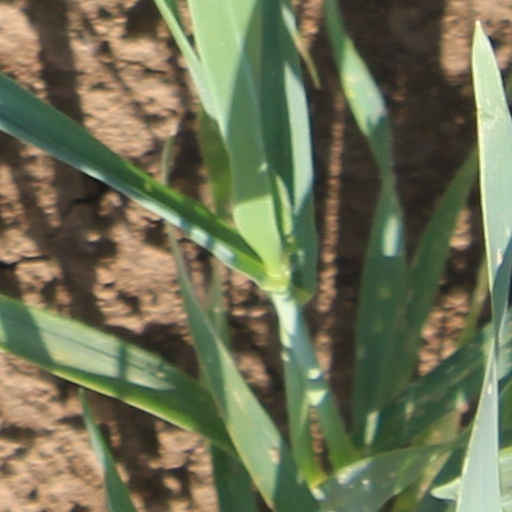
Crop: wheat